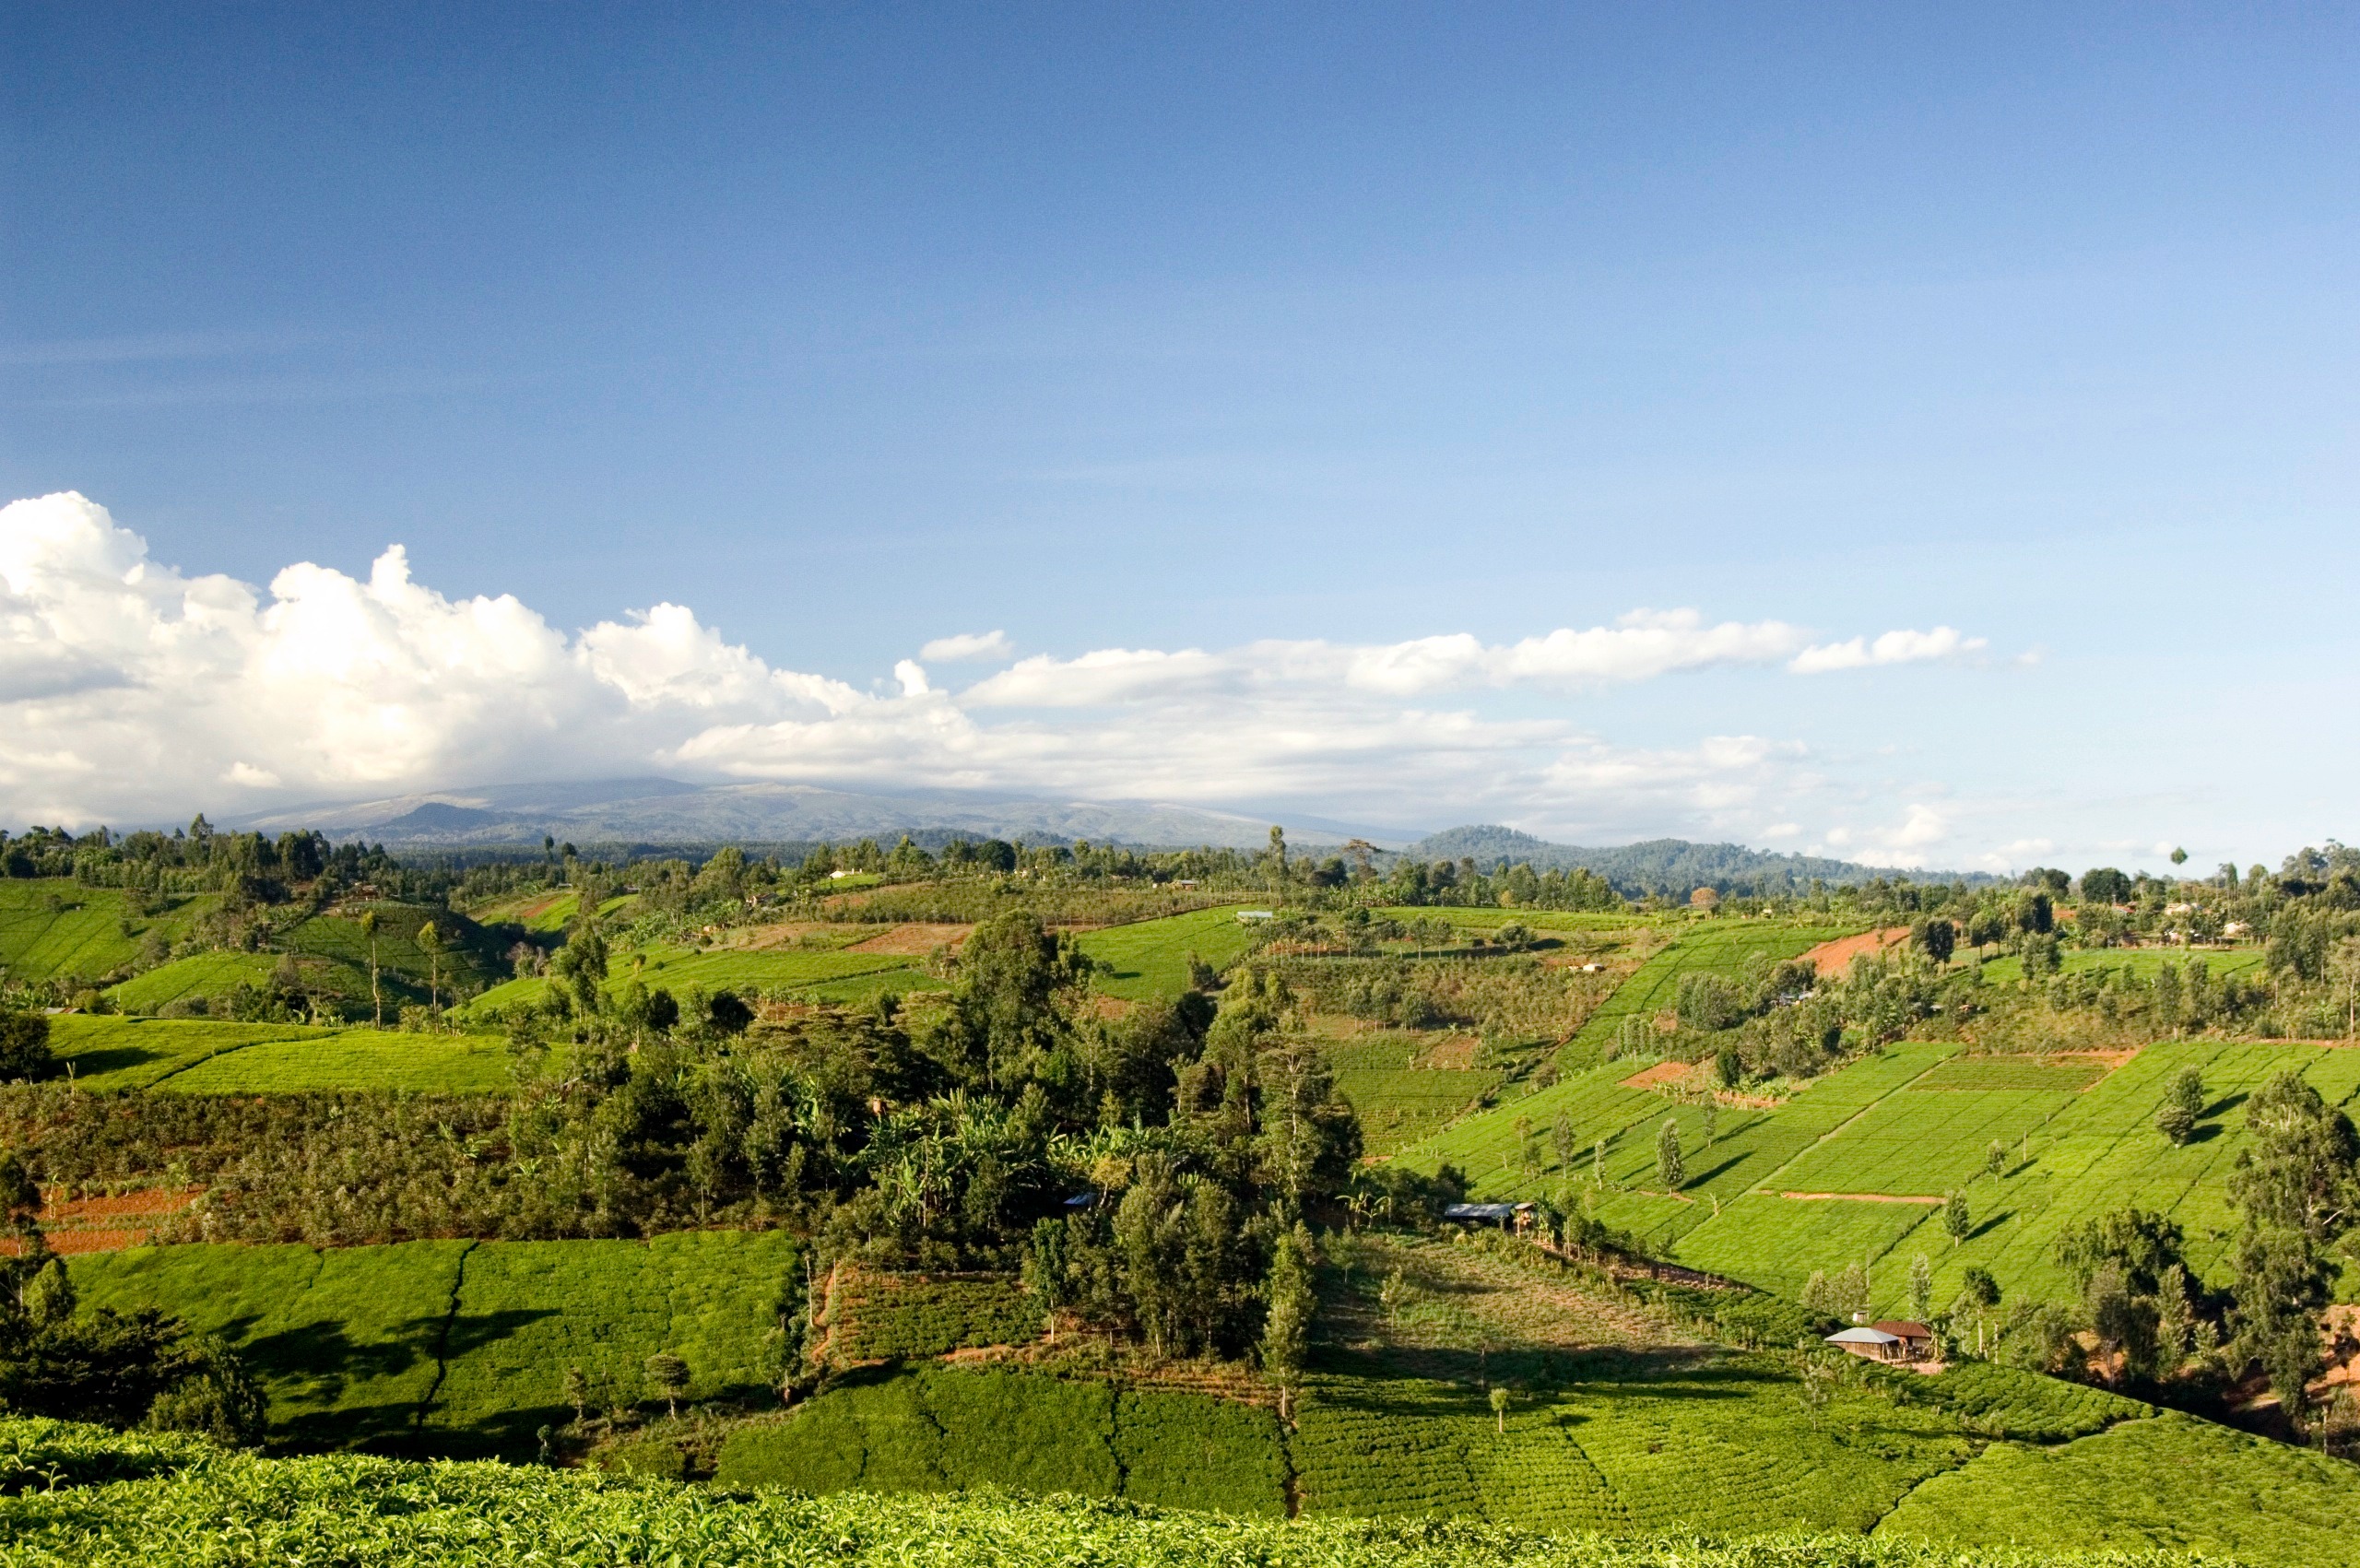
landscape, nature, forest, grass, horizon, mountain, cloud, sky, field, meadow, countryside, hill, flower, valley, country, panorama, village, agriculture, plain, trees, woods, outside, clouds, fields, mountains, grassland, crops, plantation, plateau, kenya, rural area, paddy field, geographical feature, mountainous landforms, landscape scenic